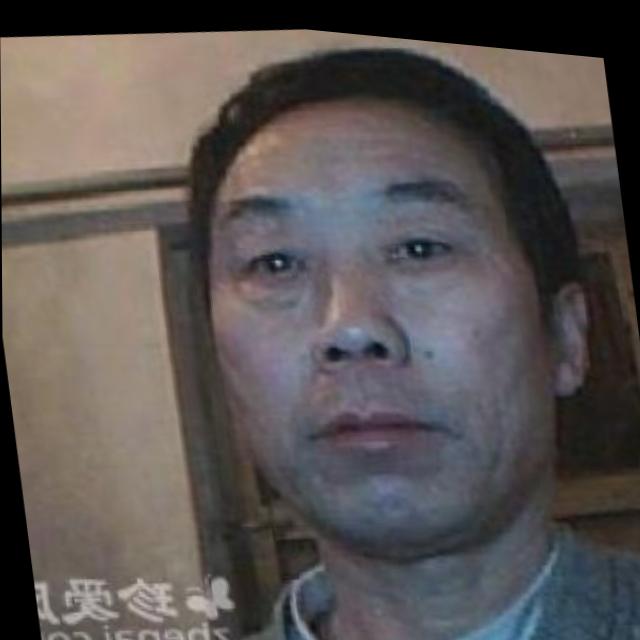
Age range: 45-64